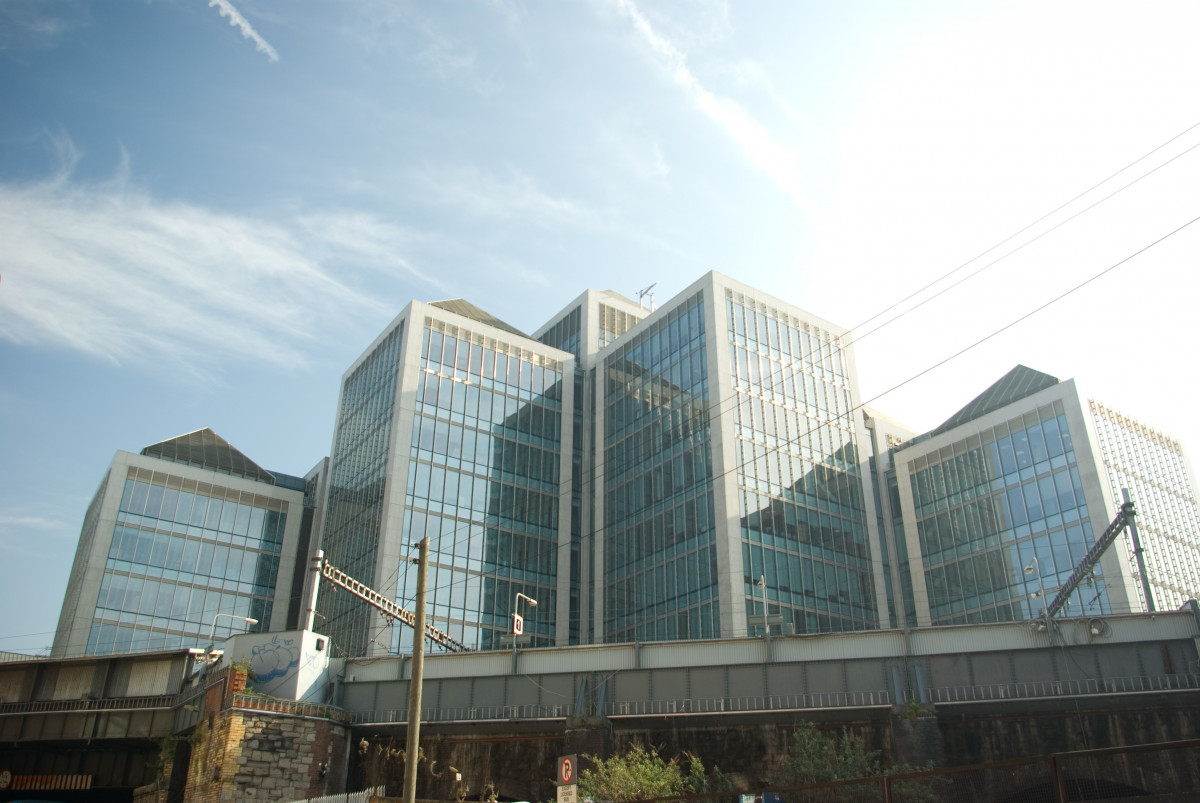
Tags: city, skyscraper, downtown, plaza, facade, tower block, commercial building, headquarters, metropolis, condominium, residential area, metropolitan area